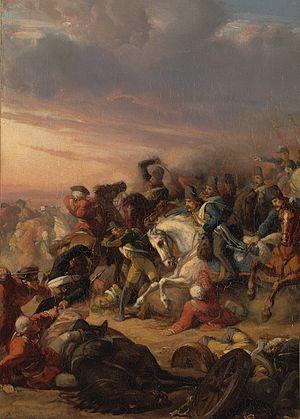
Peinture d'histoire